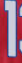
Number: 1